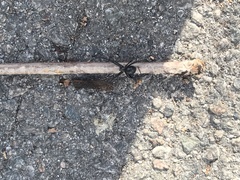
Species: Lactrodectus_hesperus